Microdon tristis

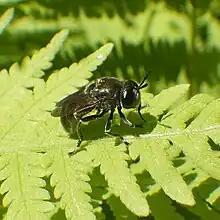
Microdon tristis

external link gbif
external image